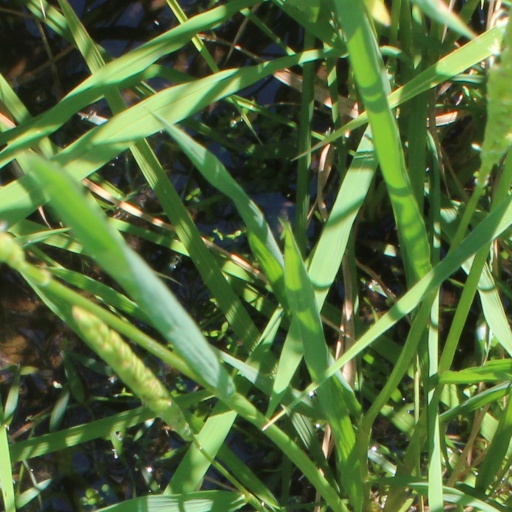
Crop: rice